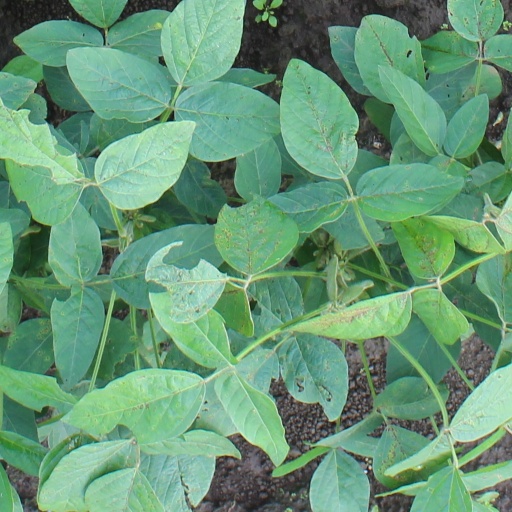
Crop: soybean